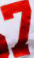
Number: 7